Paul Mignard

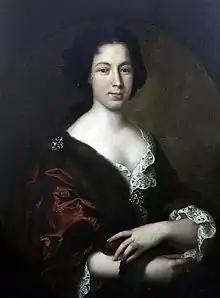
"Portrait of Mrs Peter Beesley"

Paul Mignard was a pupil of his uncle Pierre Mignard. He was received into the Académie royale de peinture et de sculpture on 11 June 1672. The work that earned him admission to the Académie was a large "Portrait of Nicolas Mignard, painting an Annunciation" (Museum of Fine Arts of Lyon). It shows his father sitting in his studio in front of a painting he is working on and holding his palette and brushes. On a table placed next to his father is a copy of the "Architettura di Palladio", together with a ruler and compasses.